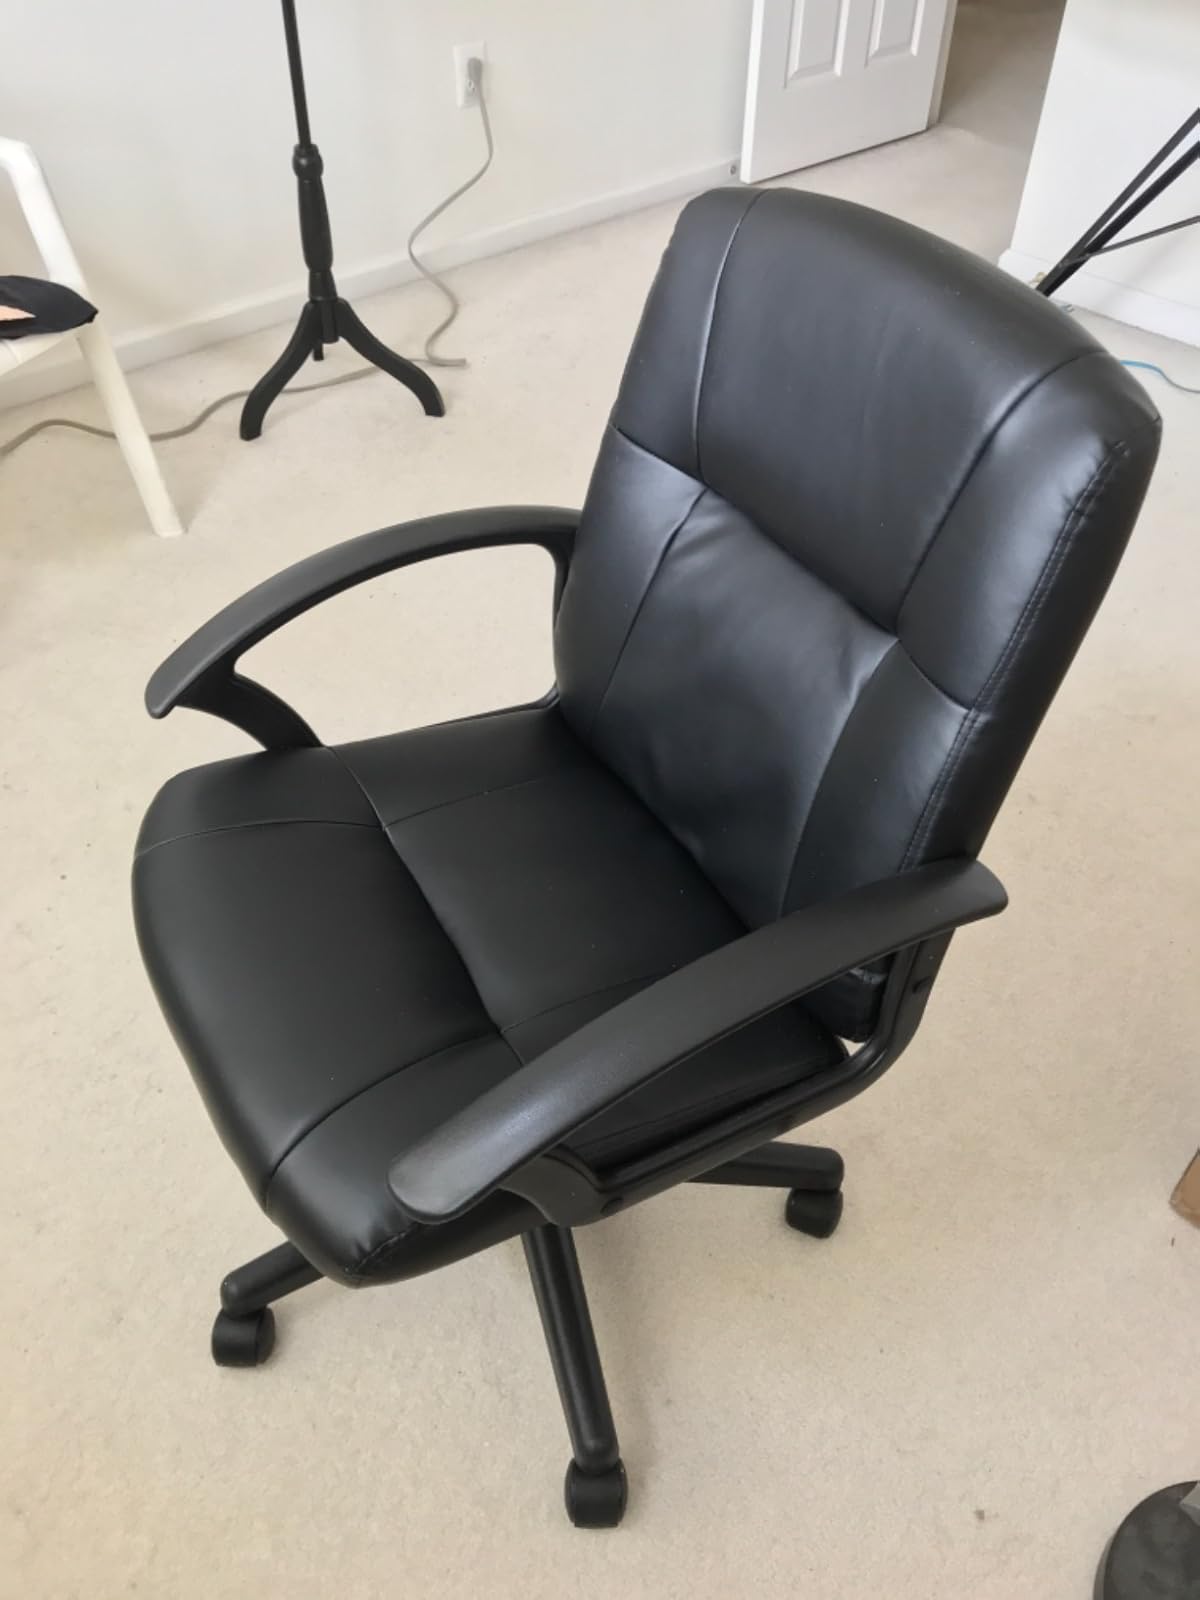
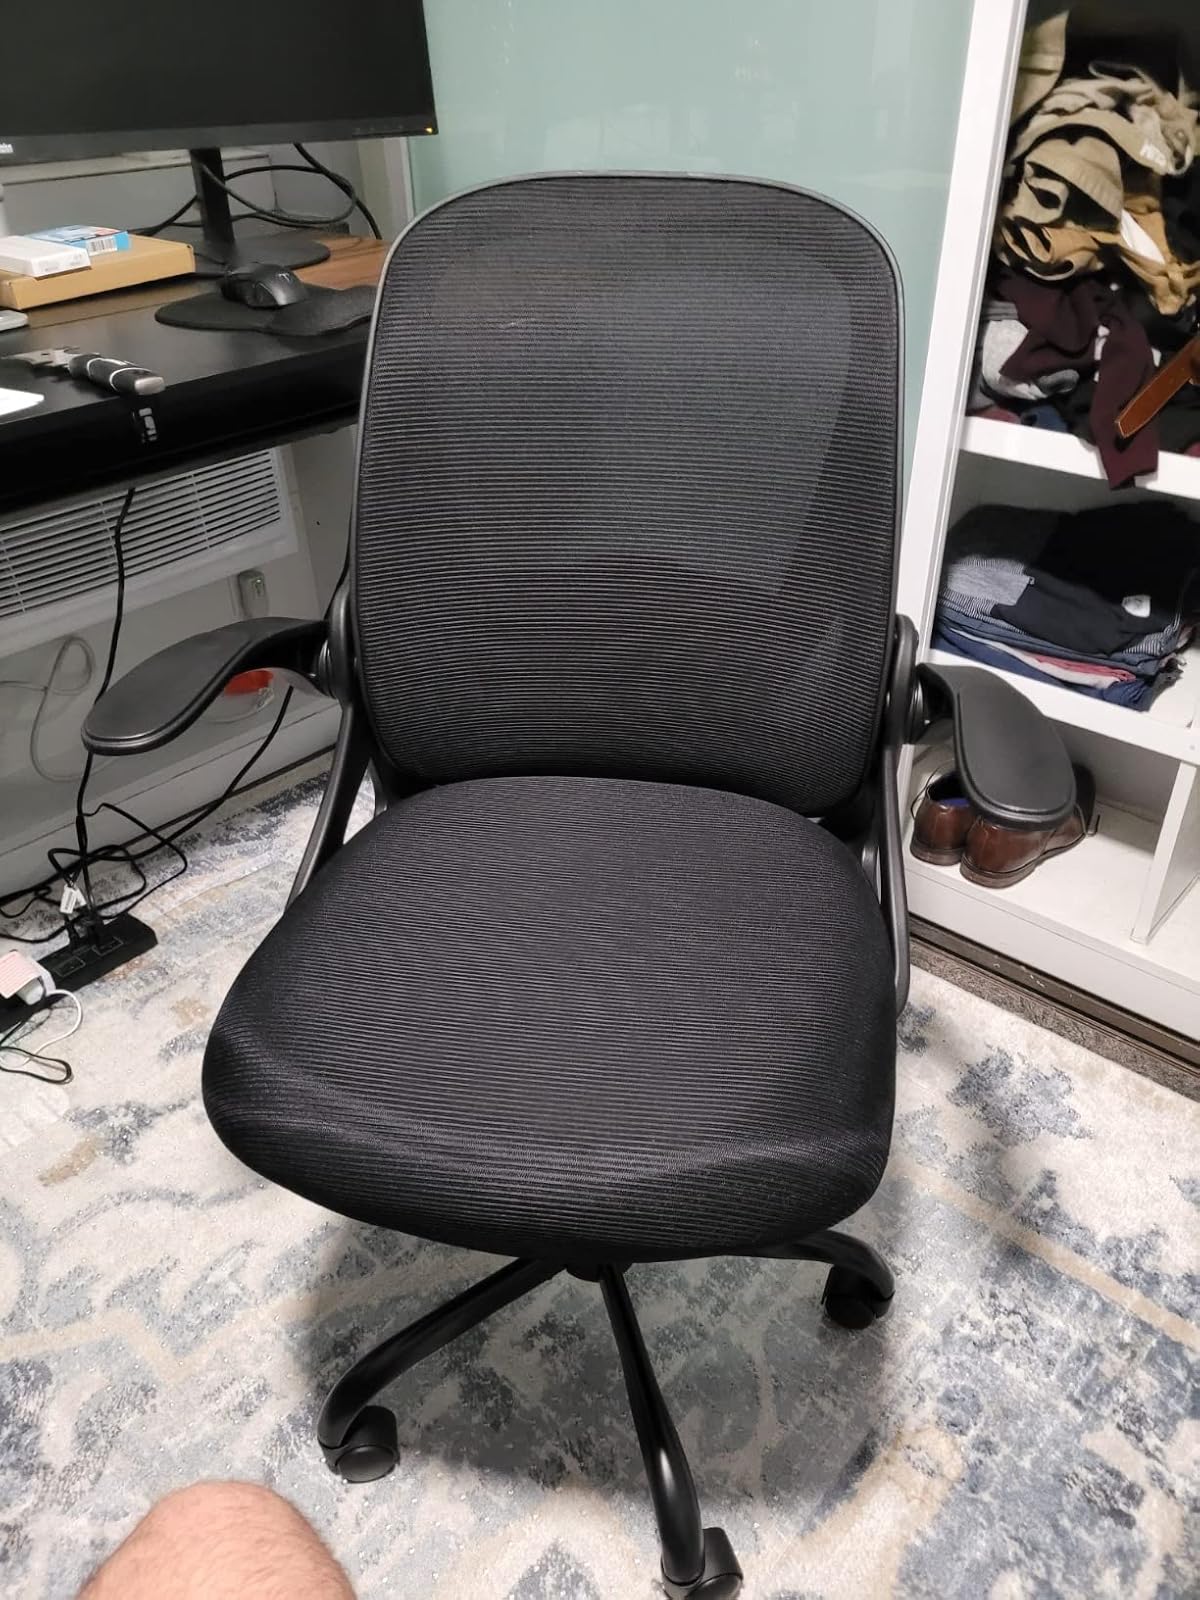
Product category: items_chair
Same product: no